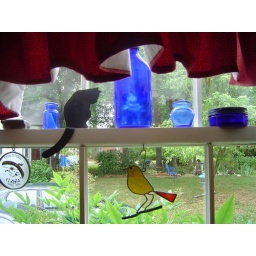
Blue Glass in the kitchen window